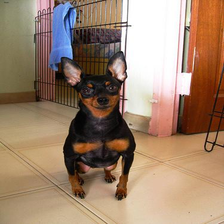
Species: dog
Breed: miniature pinscher